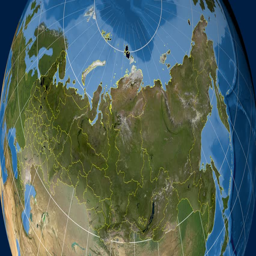
republic extruded on the satellite map .